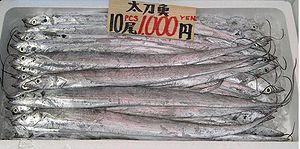
Trichiurus est un genre de poissons semi-pélagique à nageoires rayonnées de la famille des Trichiuridae. Il fait partie des poissons dits « de grand fond » car ils vivent et sont pêchés à très grande profondeur.